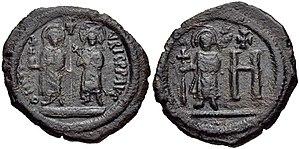
Cet article présente la liste des impératrices romaines, c’est-à-dire la femme de l’empereur de Rome depuis Auguste jusqu'à la chute de l'Empire romain d'Orient.
Constantina était l'épouse de l'empereur byzantin Maurice. Elle était une fille de Tibère II Constantin et de sa femme Ino Anastasia. Sa parenté a été enregistrée dans les chroniques de Théophylacte Simocatta, de Paul Diacre et de Jean de Biclar.